Sultan (2008 film)

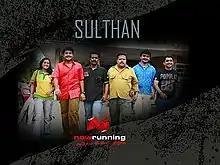

Sultan is a 2008 Indian Malayalam-language film directed by Sreeprakash, starring Vinu Mohan and Varada in the lead roles.